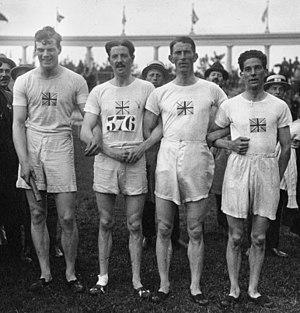
Le relais 4 × 400 mètres masculin figure au programme des Jeux olympiques depuis l'édition de 1912 à Stockholm. Les femmes ne participent à cette épreuve que depuis les Jeux de 1972, à Munich.
John Creyghton Ainsworth-Davies, né le 23 avril 1895 à Aberystwyth, Pays de Galles, décédé le 3 janvier 1976 à Stockland, était un athlète britannique.
L'épreuve du relais 4 × 400 mètres masculin aux Jeux olympiques de 1920 s'est déroulée les 22 et 23 août 1920 au Stade olympique d'Anvers, en Belgique. Elle est remportée par l'équipe des États-Unis.